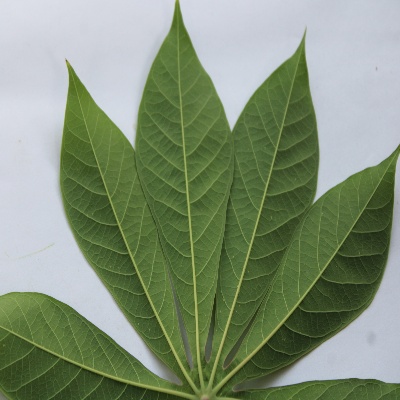
Crop: Cassava
Condition: healthy